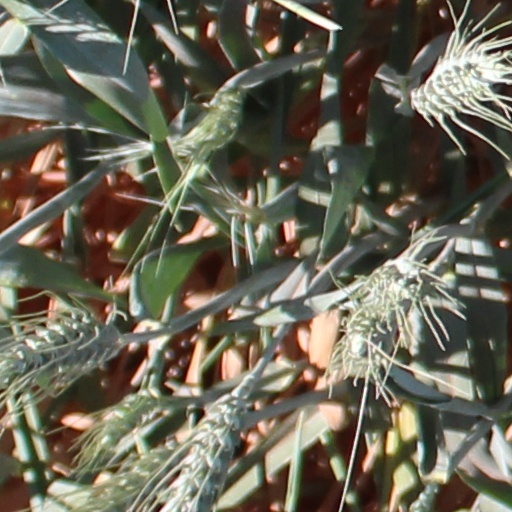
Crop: wheat